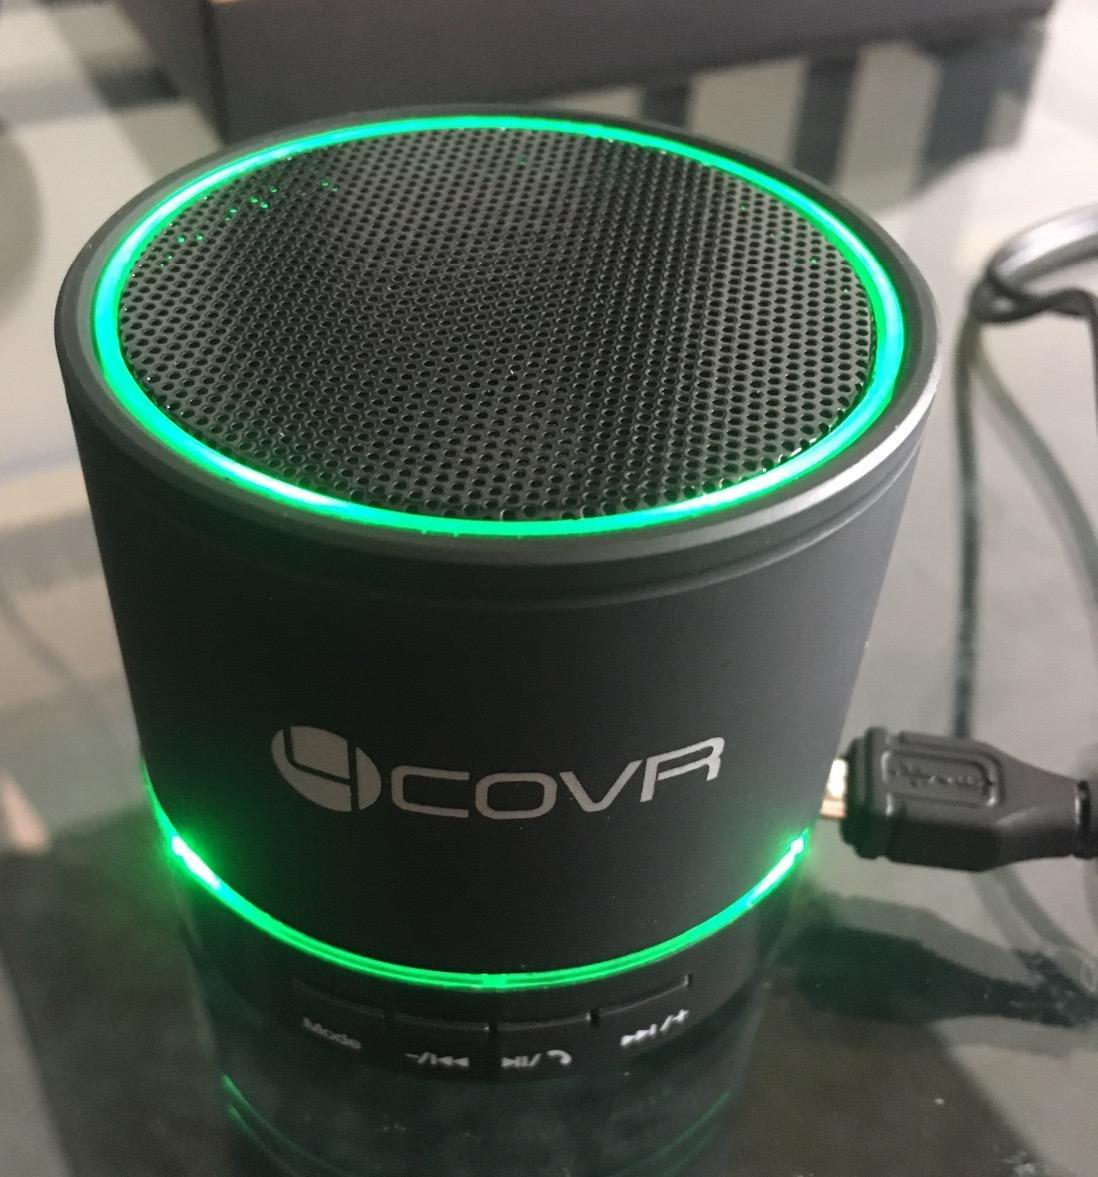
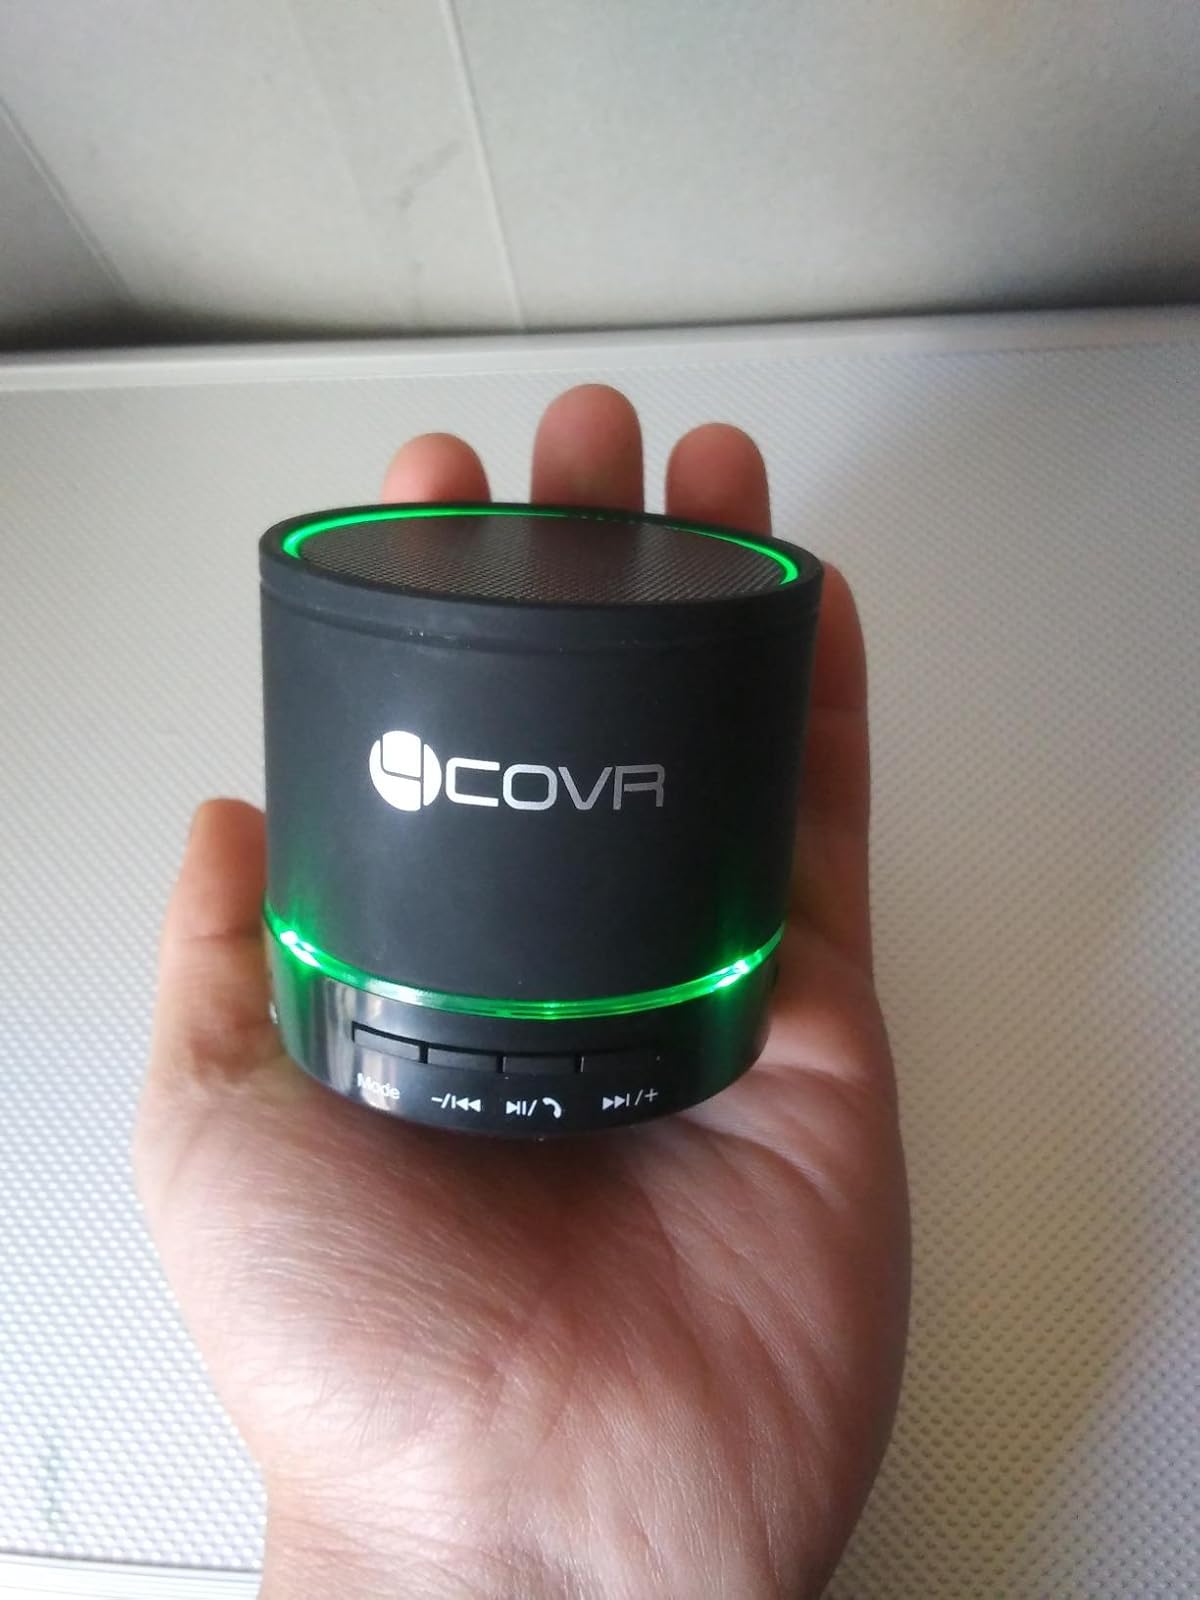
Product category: microphone
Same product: yes